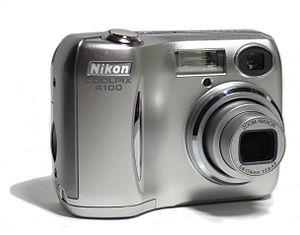
Le Nikon Coolpix 4100 est un appareil photographique numérique de type compact fabriqué par Nikon de la série de Nikon Coolpix.